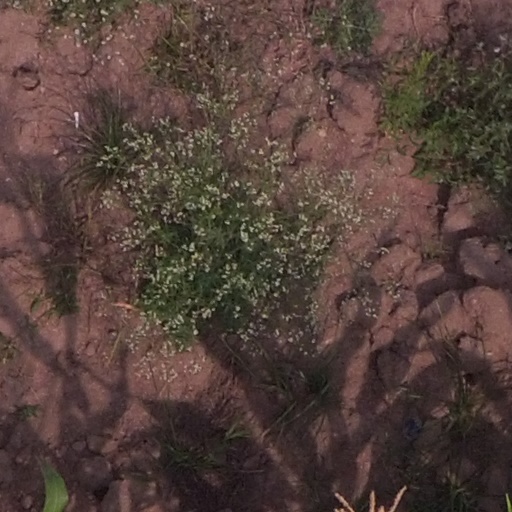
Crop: maize; corn